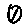
Label: 0